Fannie Smith Goble

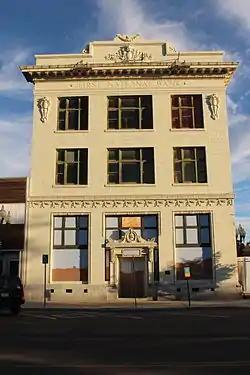
First National Bank Rock Springs

When her husband was employed by the Rock Springs National Bank they moved to Rock Springs, Wyoming. Goble Street in Rock Springs is named after them. They moved to Washington in 1907 and lived at 1019 7th Avenue, Spokane, Washington. She last moved to Akron, at 96 Overwood Road, at the house of her daughter Mrs. J.P. Maider.